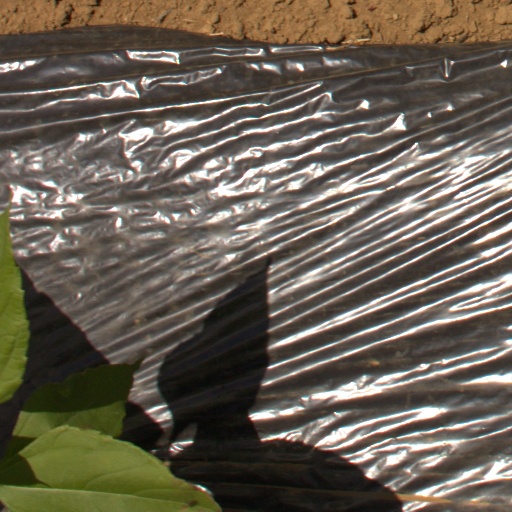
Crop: Jerusalem artichoke